Crossroads to Crime

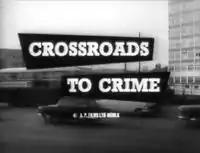
Original title

Crossroads to Crime is a 1960 British crime film produced and directed by Gerry Anderson and distributed by Anglo-Amalgamated (AA). Starring Anthony Oliver, George Murcell, Miriam Karlin, David Graham and Ferdy Mayne, "Crossroads to Crime" is about a police constable who works undercover to bring down a gang of lorry hi-jackers. Made as a B movie by Anderson's production company AP Films (APF), which made children's puppet television series, it was APF's first film production as well as its first production with live actors. It was also the only film that Anderson directed.